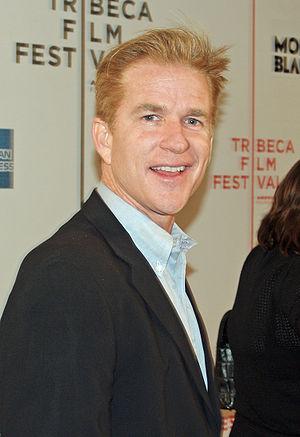
Matthew Modine, né le 22 mars 1959 à Loma Linda, est un acteur, réalisateur et scénariste américain.